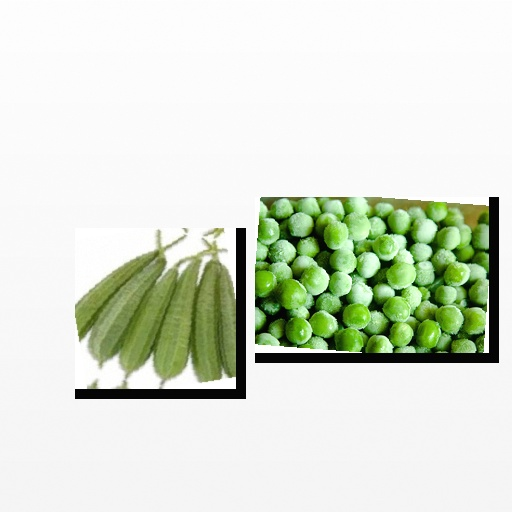
Food items: sponge_gourd, peas